Antoine Singlin

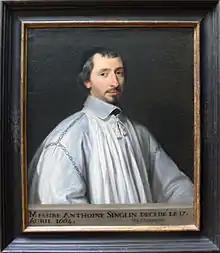
Antoine Singlin - Philippe de Champaigne - Getty Museum - with frame

Anthoine Singlin (1607–1664) was a French Jansenist Catholic priest, best known as a member of the Jansenist community at Port-Royal-des-Champs and as head of the Petites écoles de Port-Royal (set up by his friend Jean du Vergier de Hauranne).